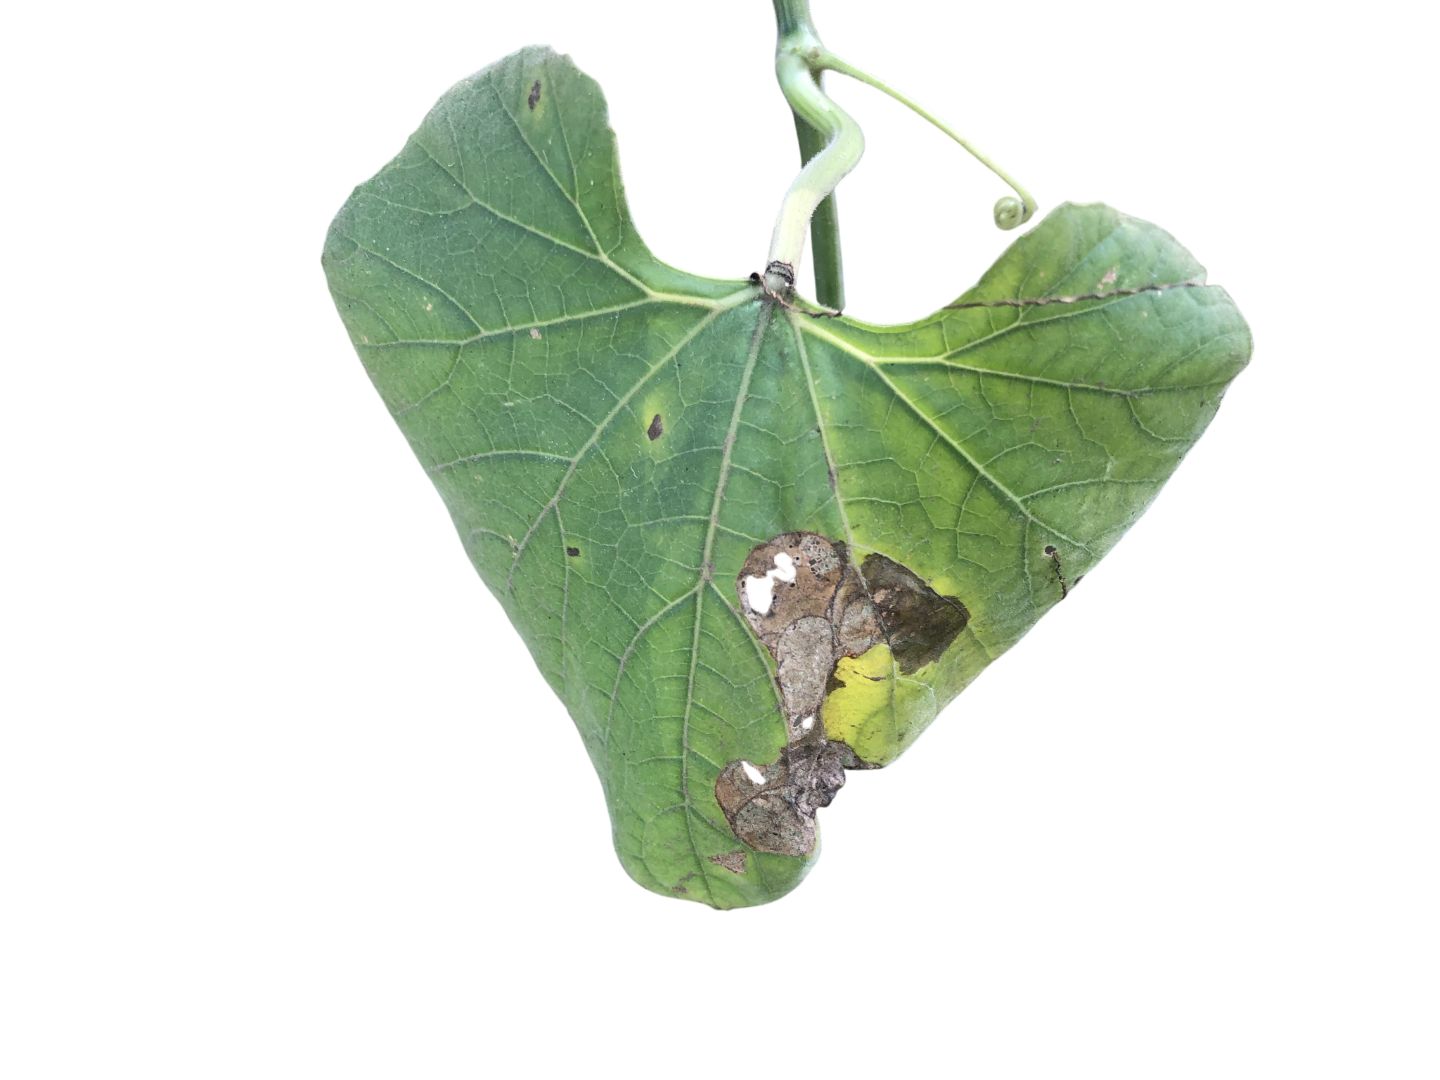
Crop: Bottle Gourd
Label: Downy_Mildew